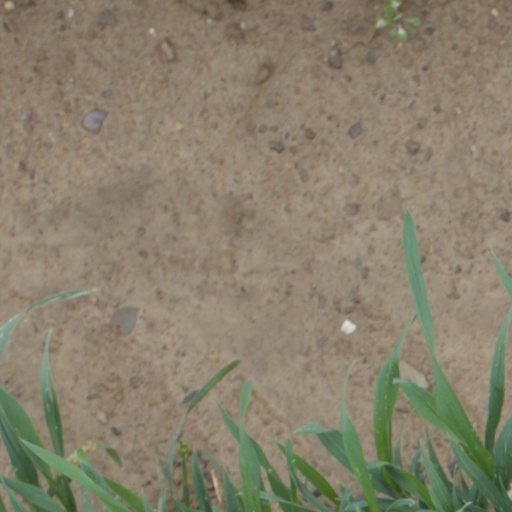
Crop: wheat